W. G. Hardy

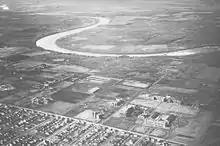
University of Alberta in 1929

Hardy received his professorship in 1922, then served as head of the Department of Classics at the University of Alberta from 1938 to 1964. He used the airwaves to educate about the Classics and world events, and gave 250 radio talks on CBC Radio. He lectured on the Second Italo-Ethiopian War and its background in 1935, and followed up later with a lecture on the challenges of fascism. Other topics included the Greco-Roman world, and a series of talks about the world's first democracy.